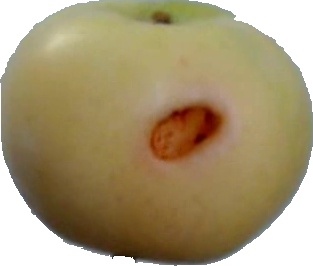
Label: apple_6